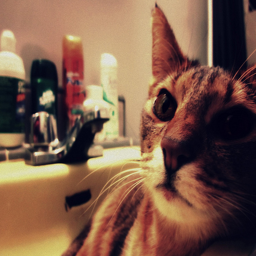
A cat is laying in the sink of a bathroom.
THERE IS A CAT THAT IS LOOKING AT SOMETHING
The cat is laying down in the bathroom sink.
A closeup of a cat sitting in a bathroom sink with hygiene products on the back of the sink.
A cat laying down inside of a bathroom sink.